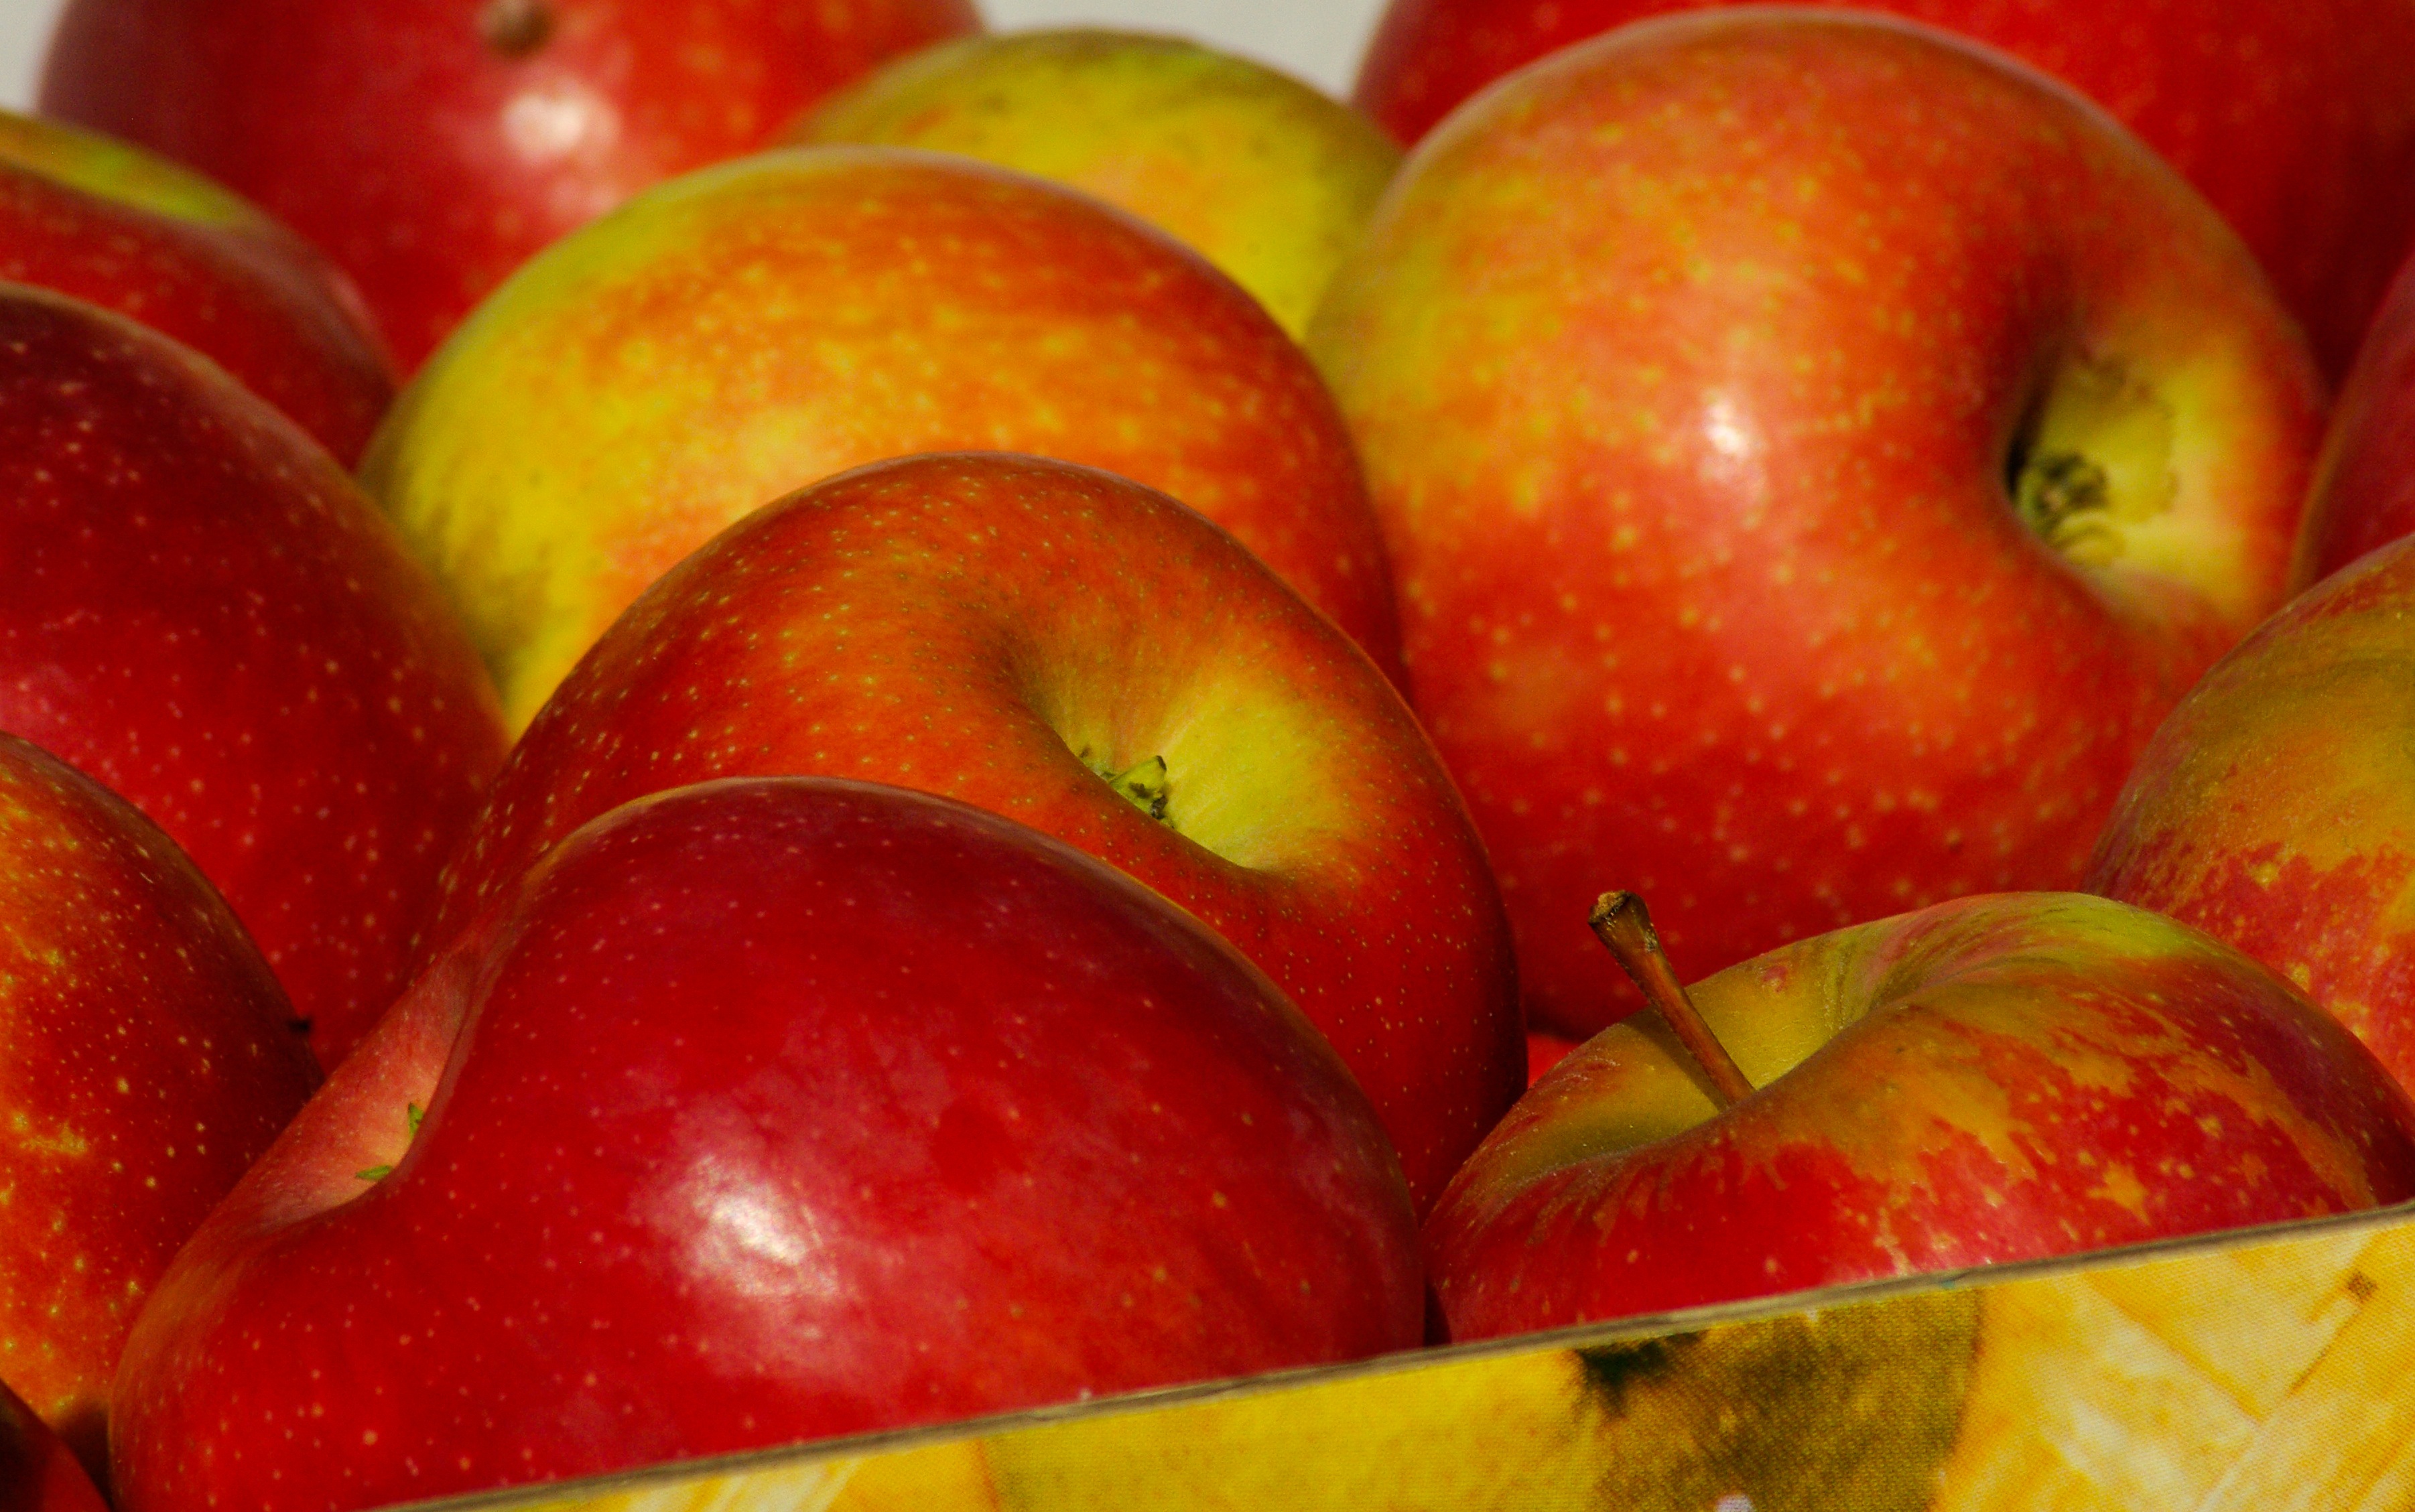
apple, plant, fruit, fall, food, collection, produce, red apple, apples, flowering plant, rose family, nectarine, land plant, rose order